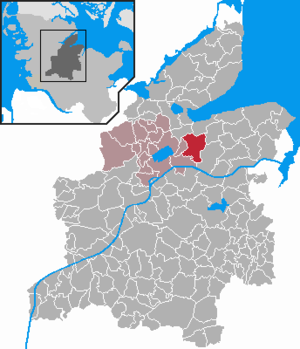
Holtsee
Kort
Holtsee eller Holtsø er en by og kommune og en by i det nordlige Tyskland, beliggende i Amt Hüttener Berge i den østlige del af Kreis Rendsborg-Egernførde. Kreis Rendsborg-Egernførde ligger i den centrale del af delstaten Slesvig-Holsten.